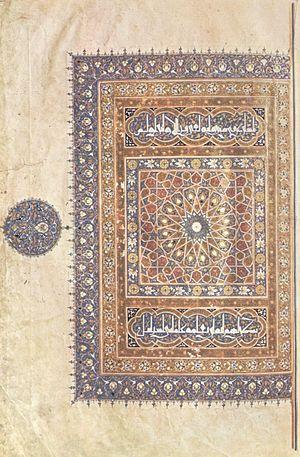
provenance: Égypte
Le terme d'art mamelouk désigne la production artistique en Égypte et en Syrie entre 1250 et 1517, année de l'arrivée au Caire des Ottomans. Il se caractérise par une architecture monumentale et extrêmement foisonnante, et un travail particulier du métal et du verre.
La représentation figurée dans les arts de l'Islam, c'est-à-dire, la production d'images figuratives d'êtres vivants, et en particulier des prophètes, dont Mahomet, fait l'objet de débats complexes dans la civilisation islamique, à l'intersection de facteurs artistiques, religieux, sociaux, politiques et philosophiques.
Une page tapis est un type d'enluminure abstraite couvrant la totalité ou une grande partie d'une page sous la forme de décorations abstraites composées à la manière d'un tapis. Ce type d'enluminure se retrouve aussi bien dans les manuscrits insulaires, les manuscrits judaïques ou islamiques.